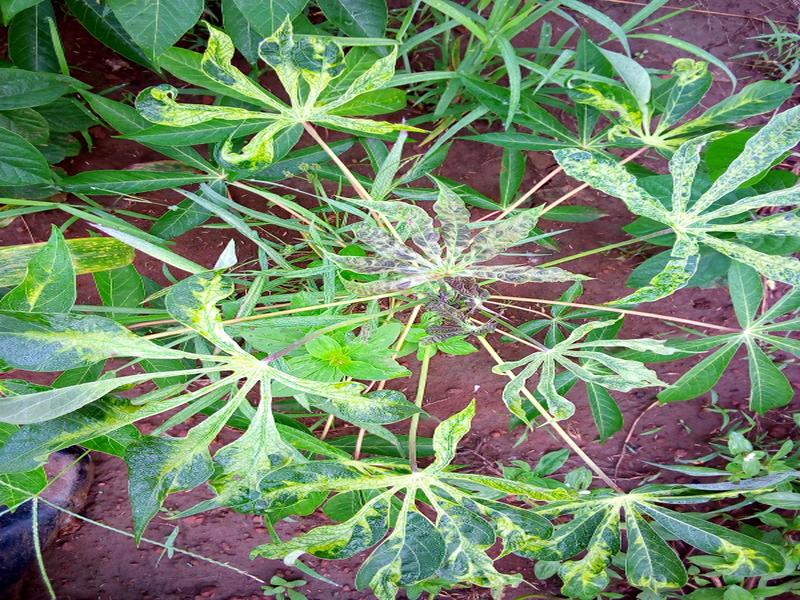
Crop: cassava
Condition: mosaic_disease